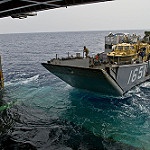
Label: sea